Nicholas Marcellus Hentz

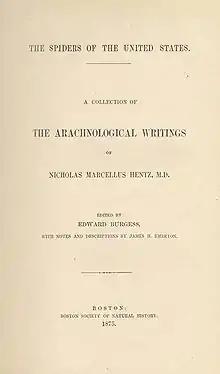
Title page of "The Spiders of the United States: A Collection of the Arachnological Writings of Nicholas Marcellus Hentz, M.D." (1875)

As the most accomplished entomologist in the United States, Hentz was offered an honorary M.A. degree by the University of North Carolina in 1829. Yet, there were mixed feelings in the community about the renowned scholar. The community at the university was largely Presbyterian and did not approve of Hentz's Roman Catholic background, and was predisposed to "ejaculatory prayer". The professor also had a severe nervous disorder. Many of his students thought the study of French went against their religious principles. Consequently, Hentz was suspected of French revolutionary liberalism. Professor Hentz resigned from the university in 1833 after finding new academic regulations too restrictive. After Hentz left the university, French was completely dropped from the curriculum.